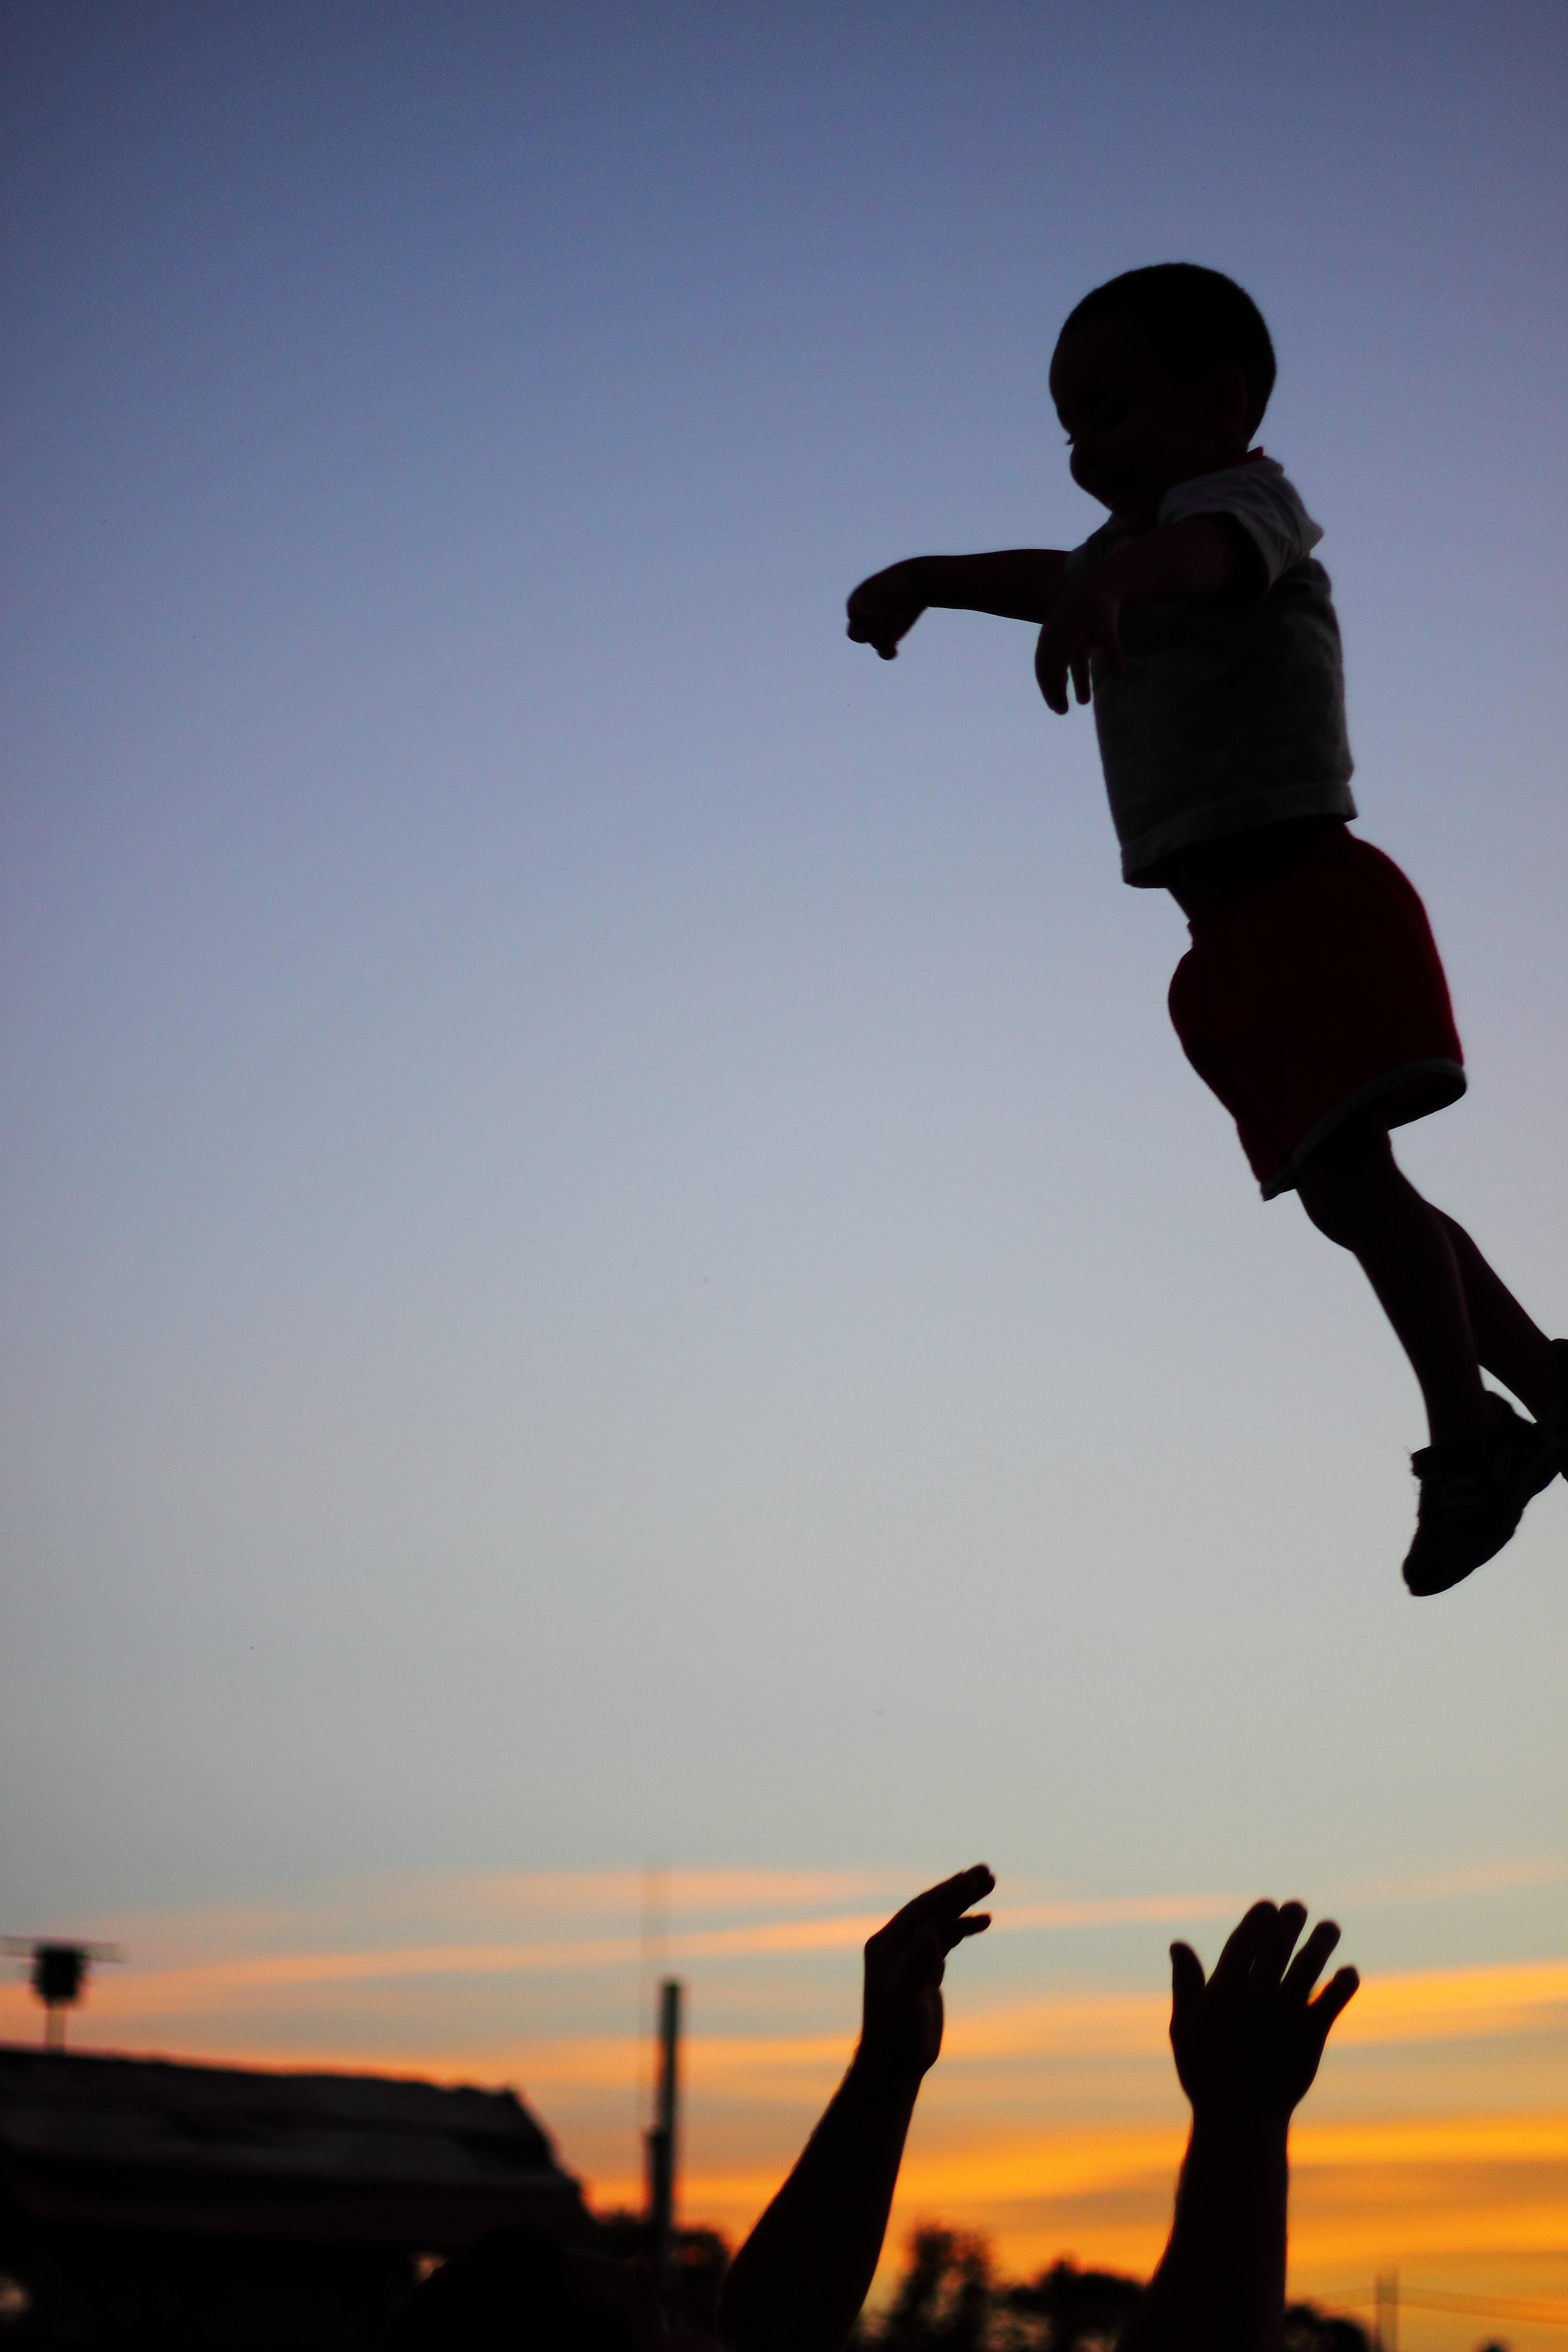
silhouette, sky, sunset, game, flying, fly, jumping, flight, shadow, child, blue, playing, extreme sport, happy, atmosphere of earth